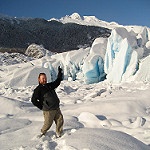
Label: glacier